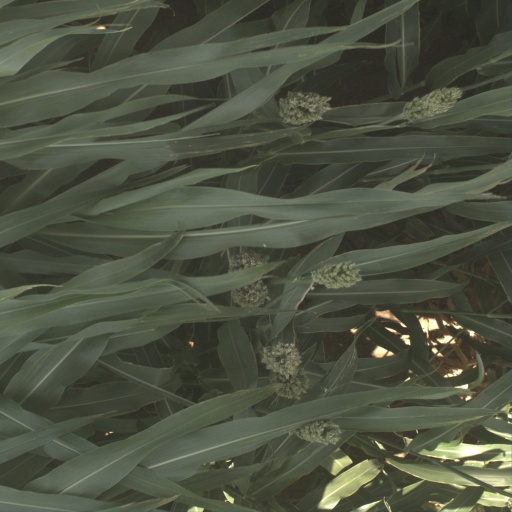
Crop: sorghum